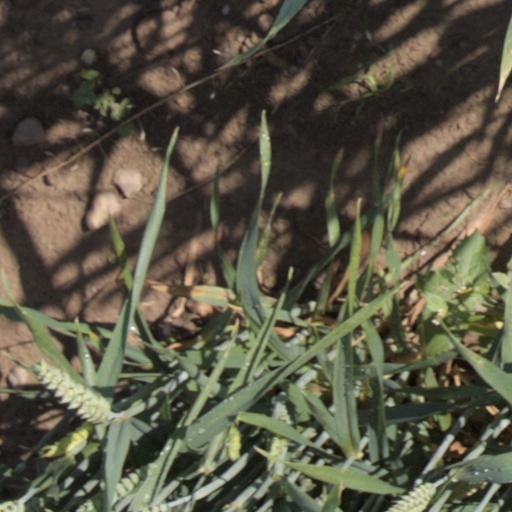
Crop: wheat